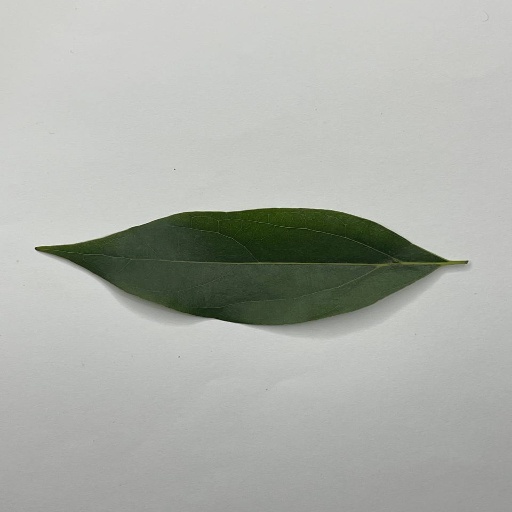
Species: Camphor
Leaf condition: Healthy Leaf